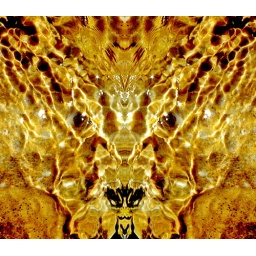
Flowing water over a rock in Lehman Creek Mirrored in ACDSee 11 editor